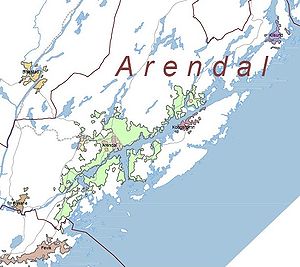
Kilsund
Byerne i Arendal kommune; Kilsund ligger mod nordøst, øverst til højre på kortet
Kilsund er en by i Arendal kommune i Agder fylke i Norge, som tidligere var kommunecenter i den tidligere Flosta kommune. Den ligger på begge sider af Kilsundfjorden, på øerne Tverrdalsøya og Flostaøya. Byen har 719 indbyggere.